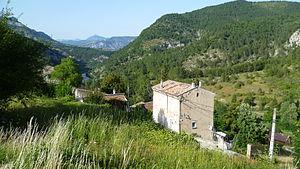
Espenel est une commune française située dans le département de la Drôme, en région Auvergne-Rhône-Alpes.